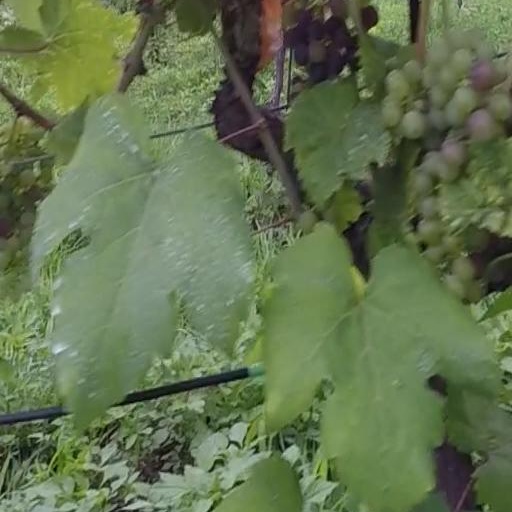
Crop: grape